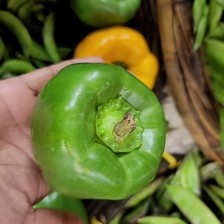
Label: capsicum